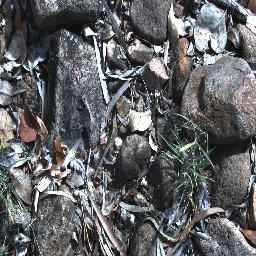
Label: negative